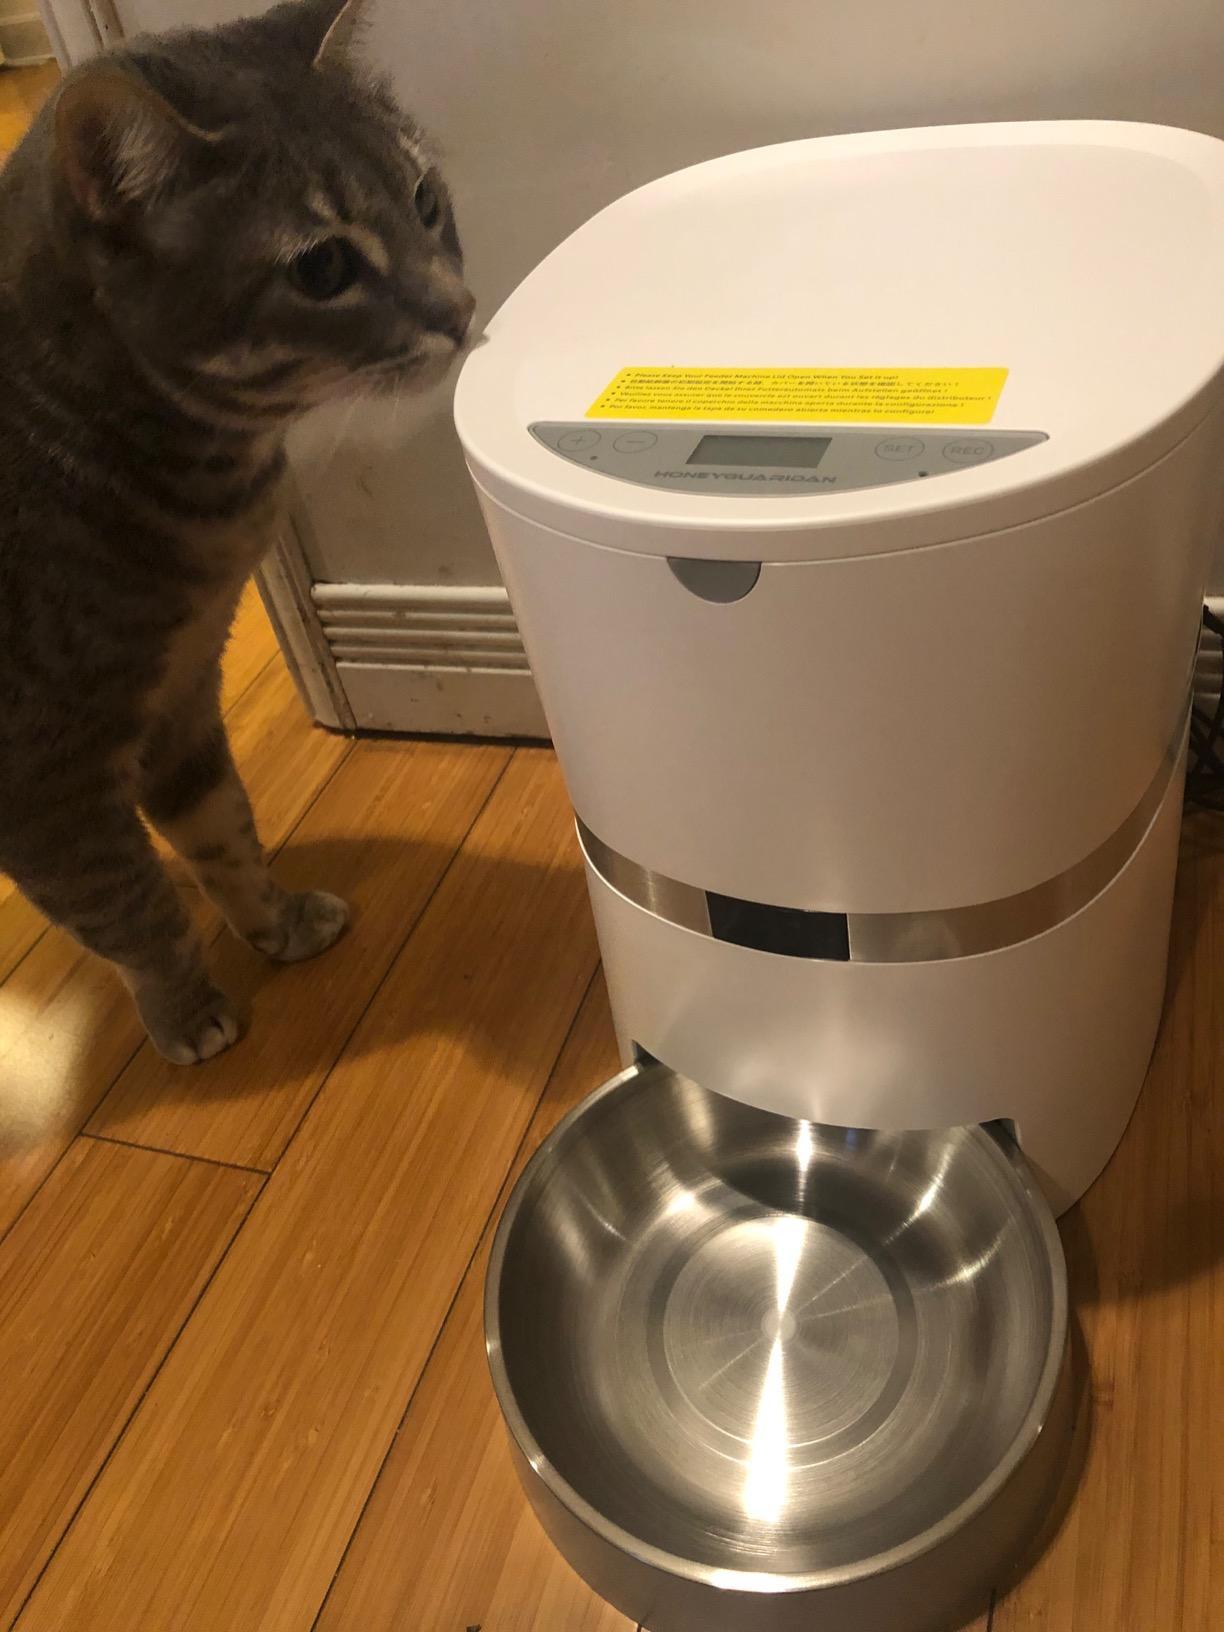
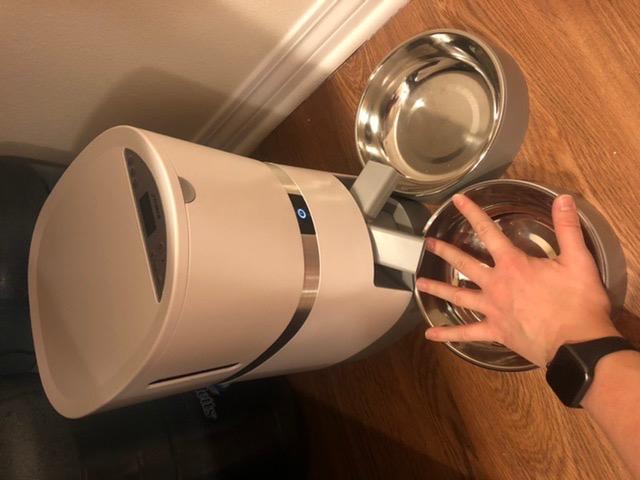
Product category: items_feeder
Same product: no